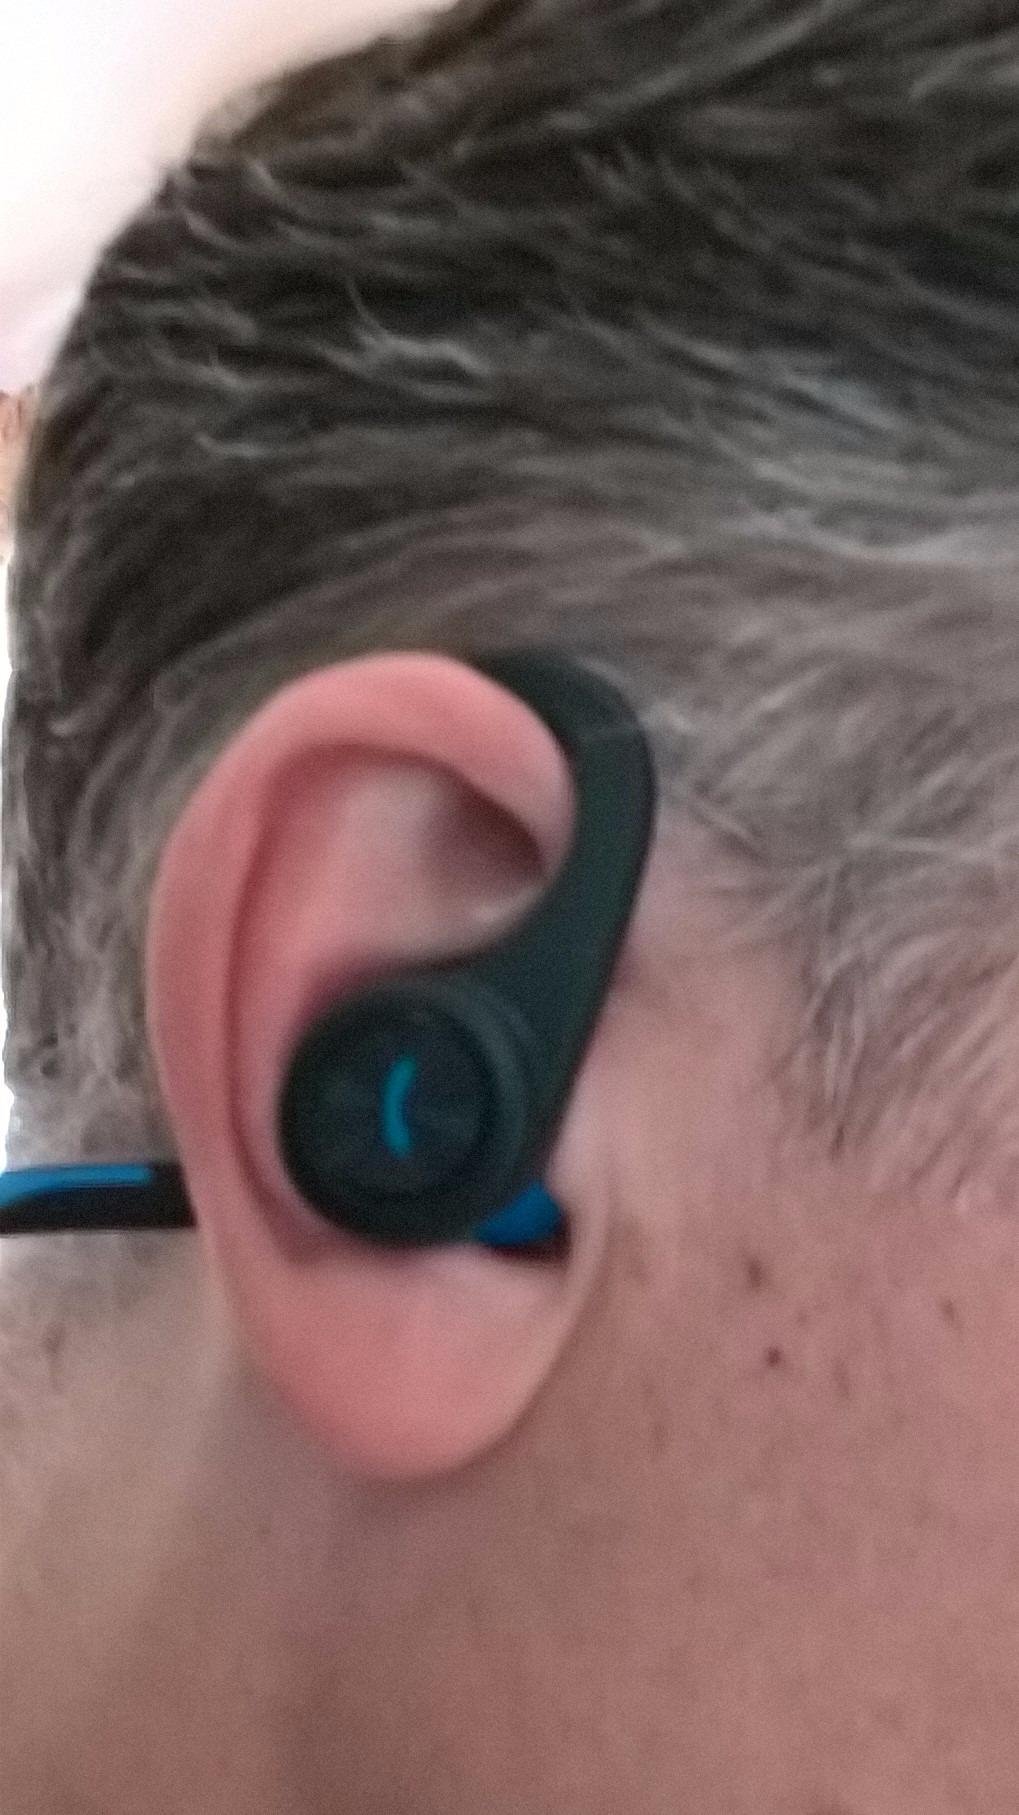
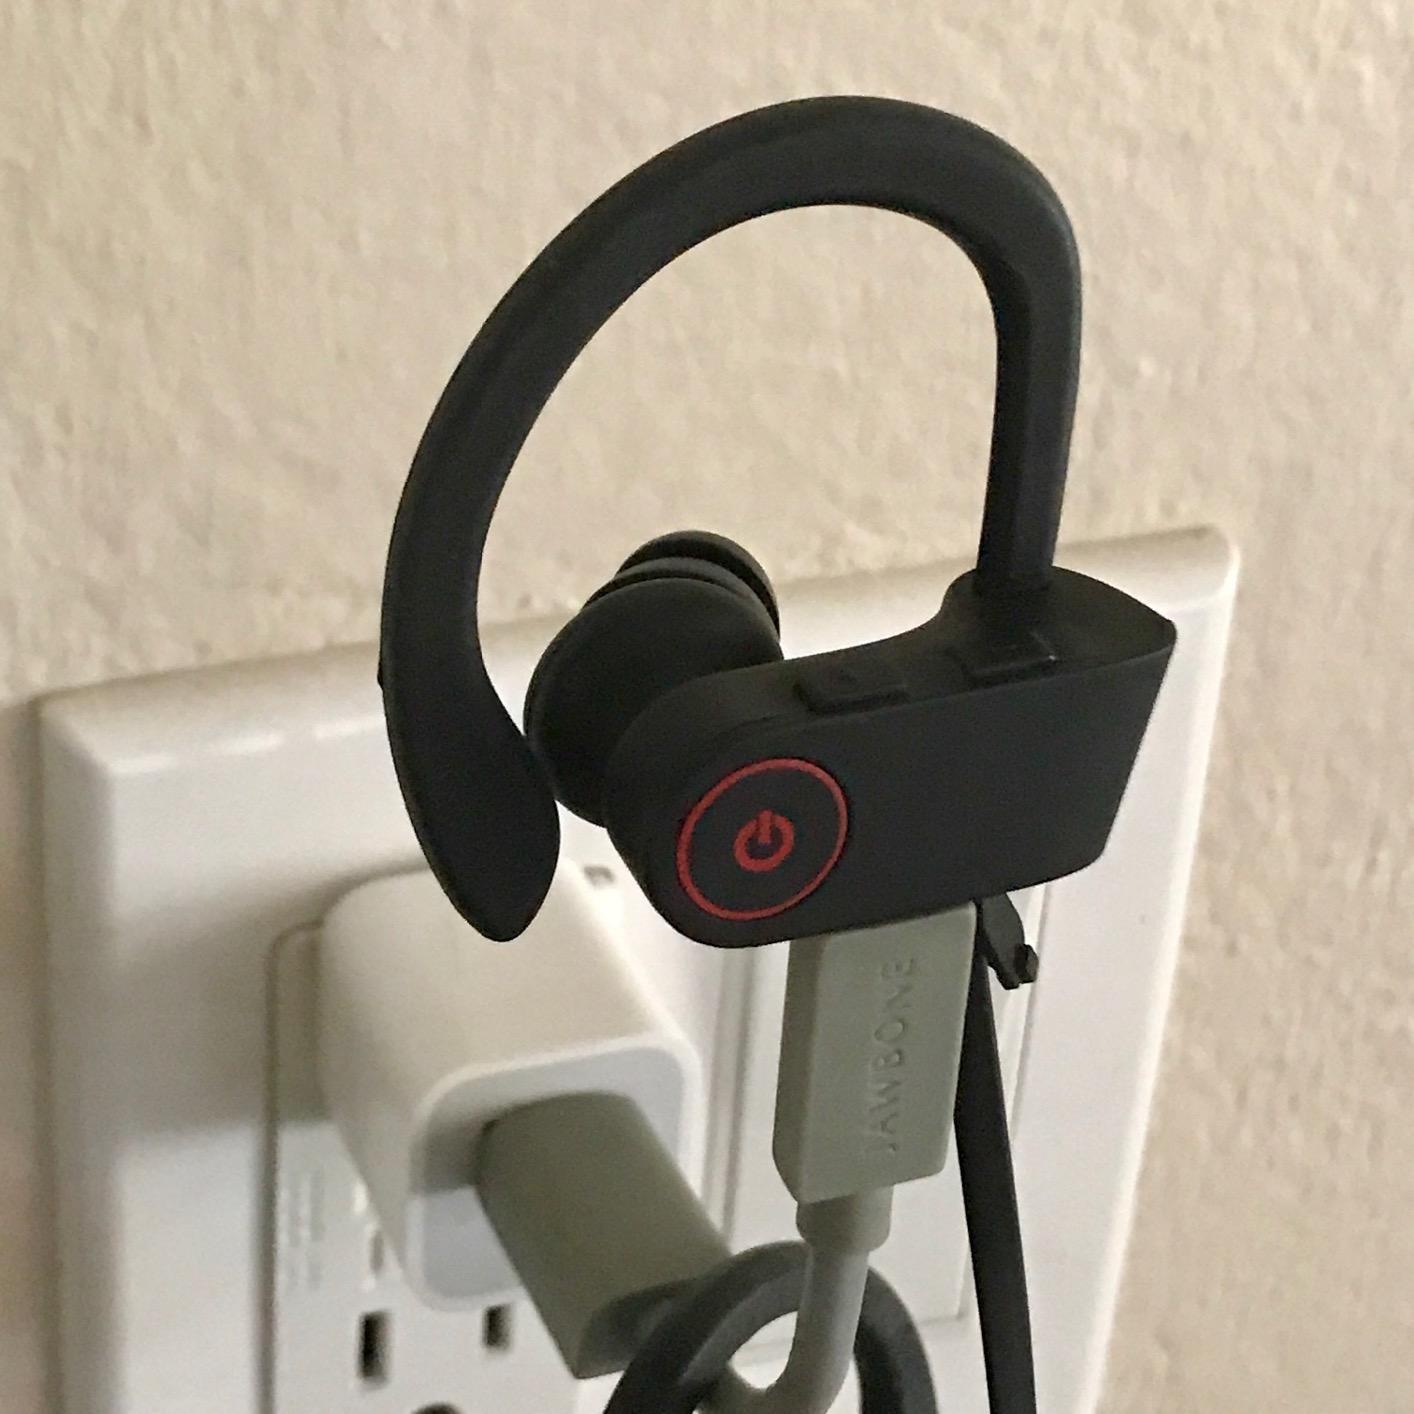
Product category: headphones
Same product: no